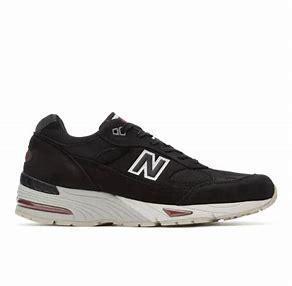
Brand: New
Model: Balance New Balance 991 Made In England Marathon